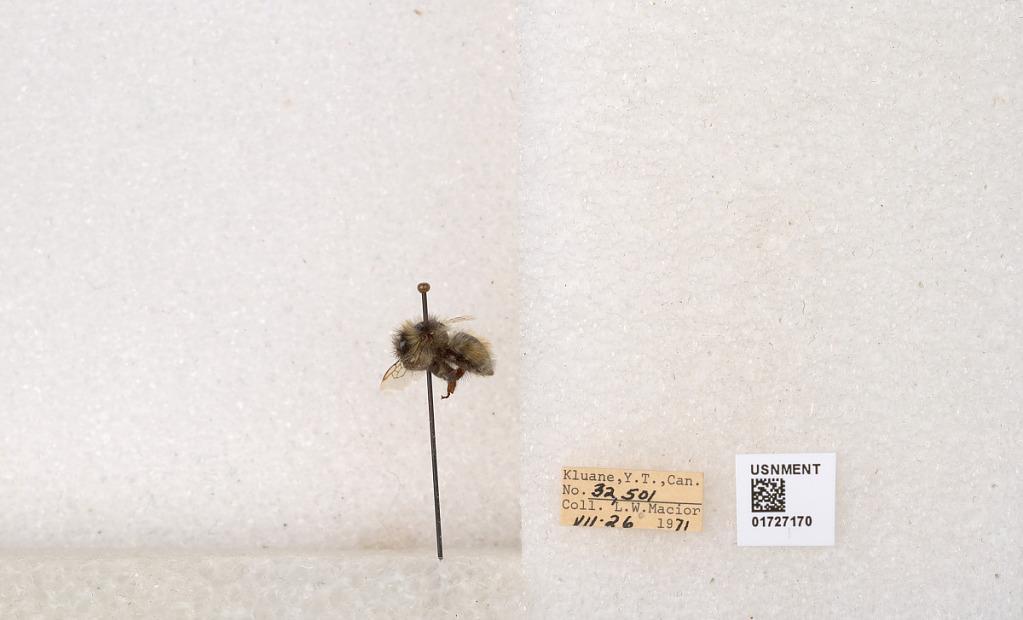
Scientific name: Bombus (Pyrobombus) sylvicola Kirby
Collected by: L. Macior
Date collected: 1971-7-26
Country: Canada
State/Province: Yukon Territory
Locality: Kluane National Park and Reserve
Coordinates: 60.7493, -139.504